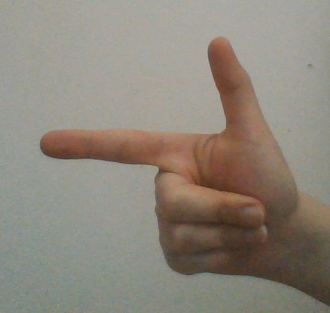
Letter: yaa